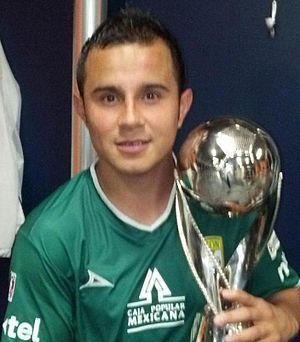
Luis Arturo Montes Jiménez est un footballeur international mexicain né le 15 mai 1986 à Ciudad Juárez. Évoluant au poste de milieu offensif, il joue actuellement avec le FC León.